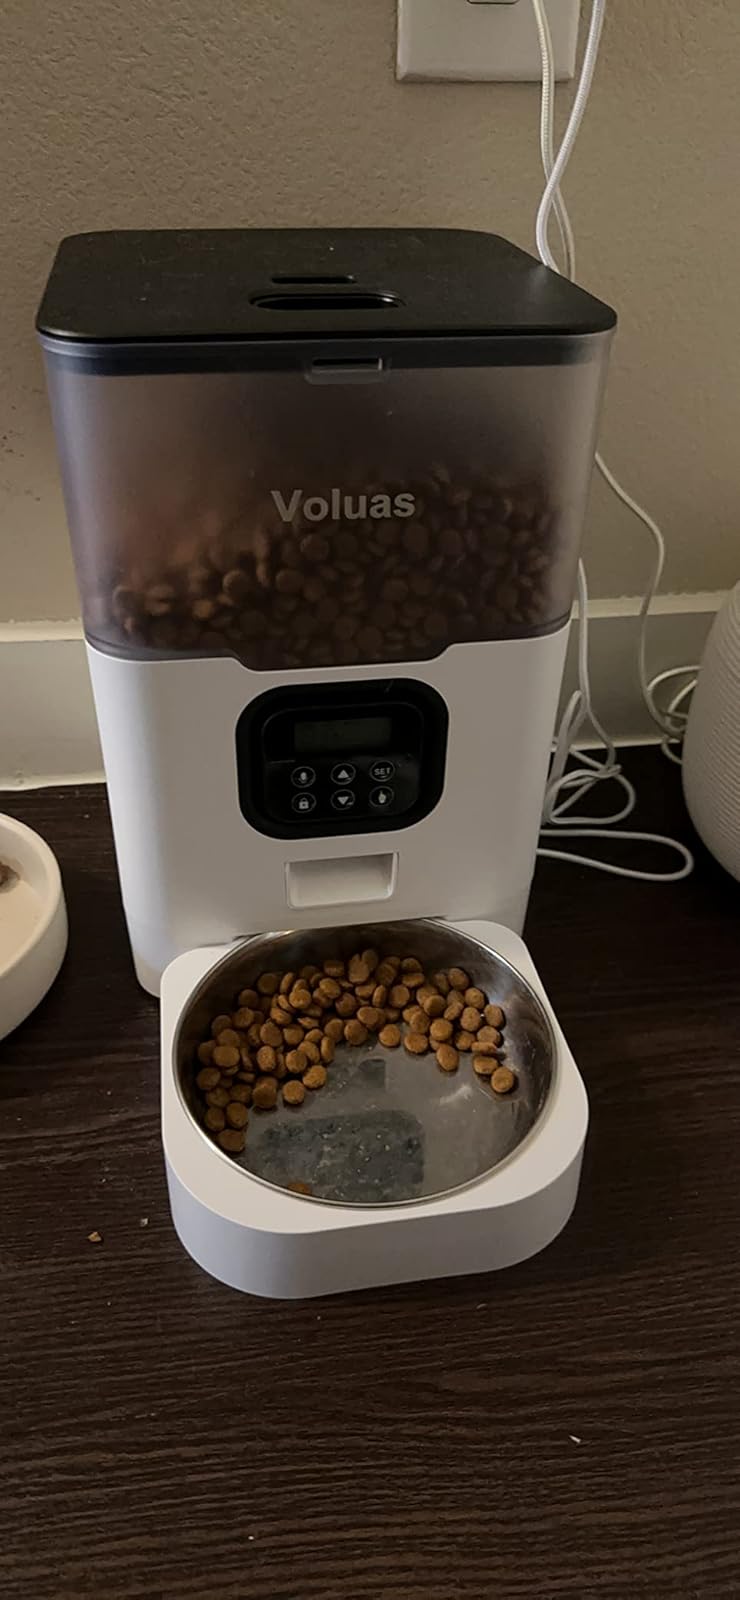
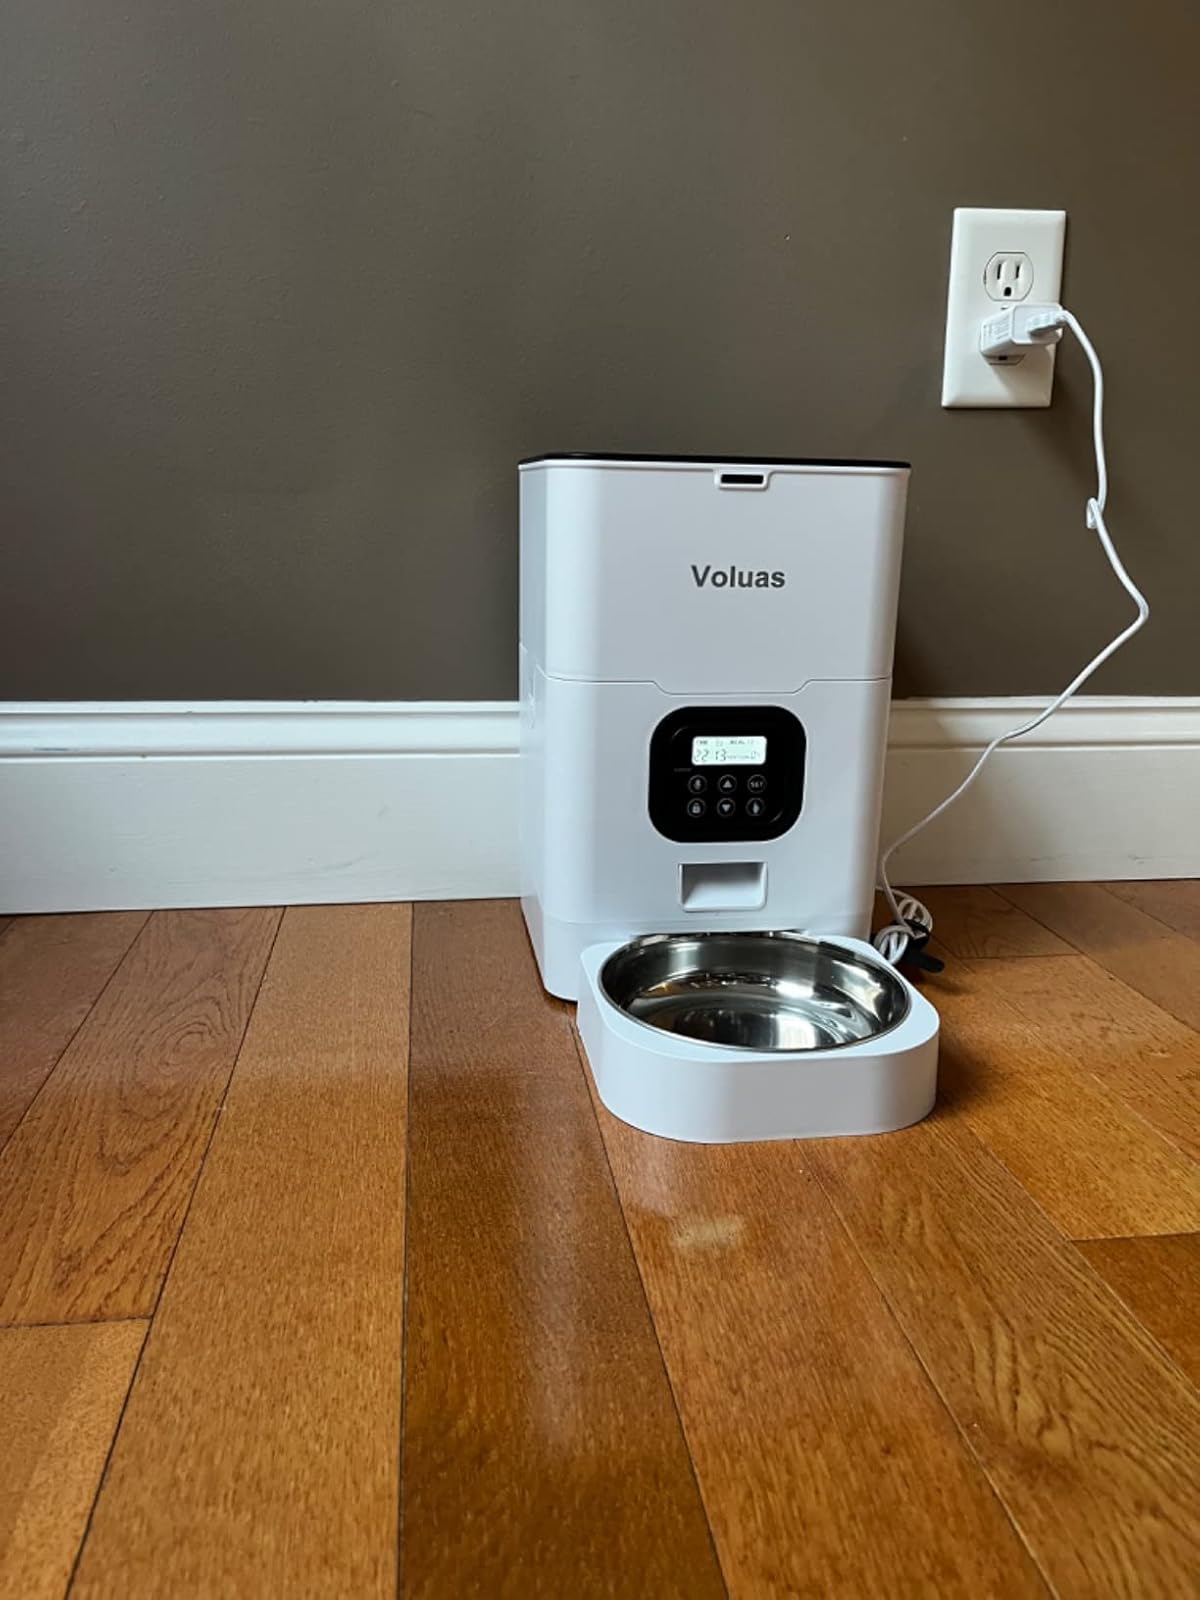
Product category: items_feeder
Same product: no